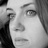
Emotion: sad